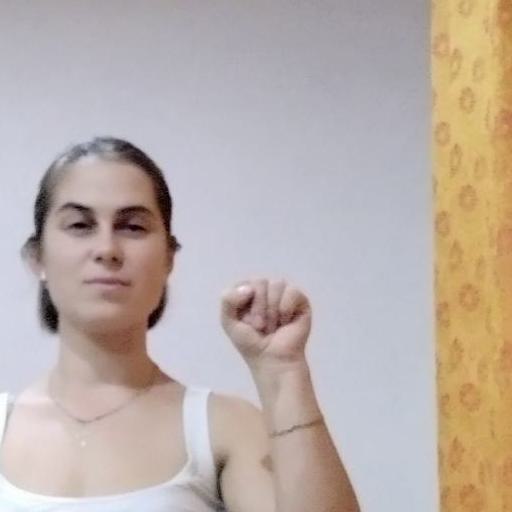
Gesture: fist